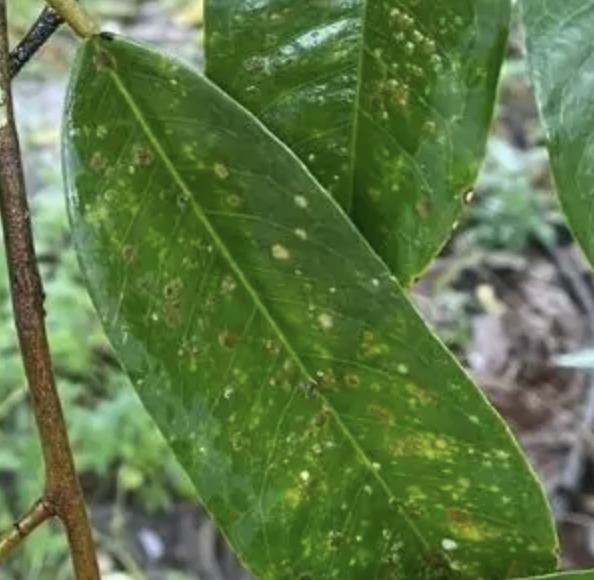
Label: pink_disease